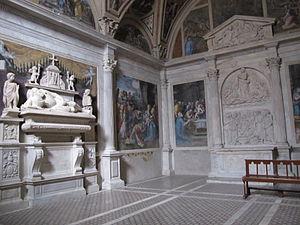
L’église San Giovanni a Carbonara en italien: chiesa di San Giovanni a Carbonara, est une église de Naples, de style gothique, dont l'origine remonte au XIIIᵉ siècle et qui est située sur la route homonyme du centre historique.